Dive profile

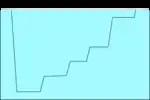
Repet-up dive profile with decompression stop

A commercial diving term for a multi-level dive in which each recorded change of depth is to a shallower depth range. This profile type is used to maximise dive time while limiting decompression time when using decompression tables, but could also use decompression software. At each change of depth range limit the nominal residual inert gas loading is recalculated for the dive to that point by the supervisor, and a new effective dive time established based on the most recent depth limit. The procedure has been shown to be acceptably safe, and is economically advantageous.